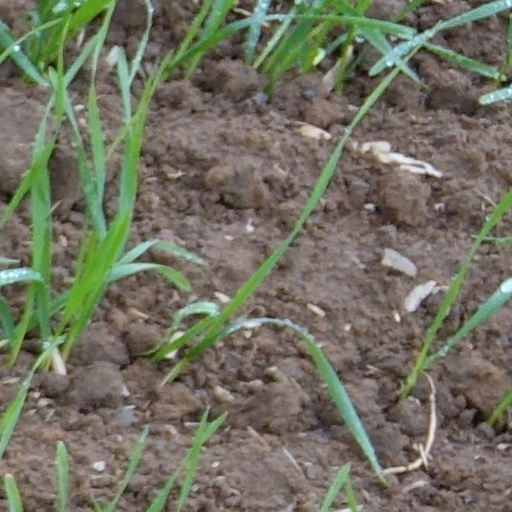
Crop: wheat